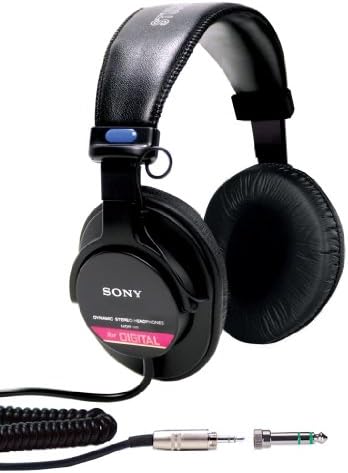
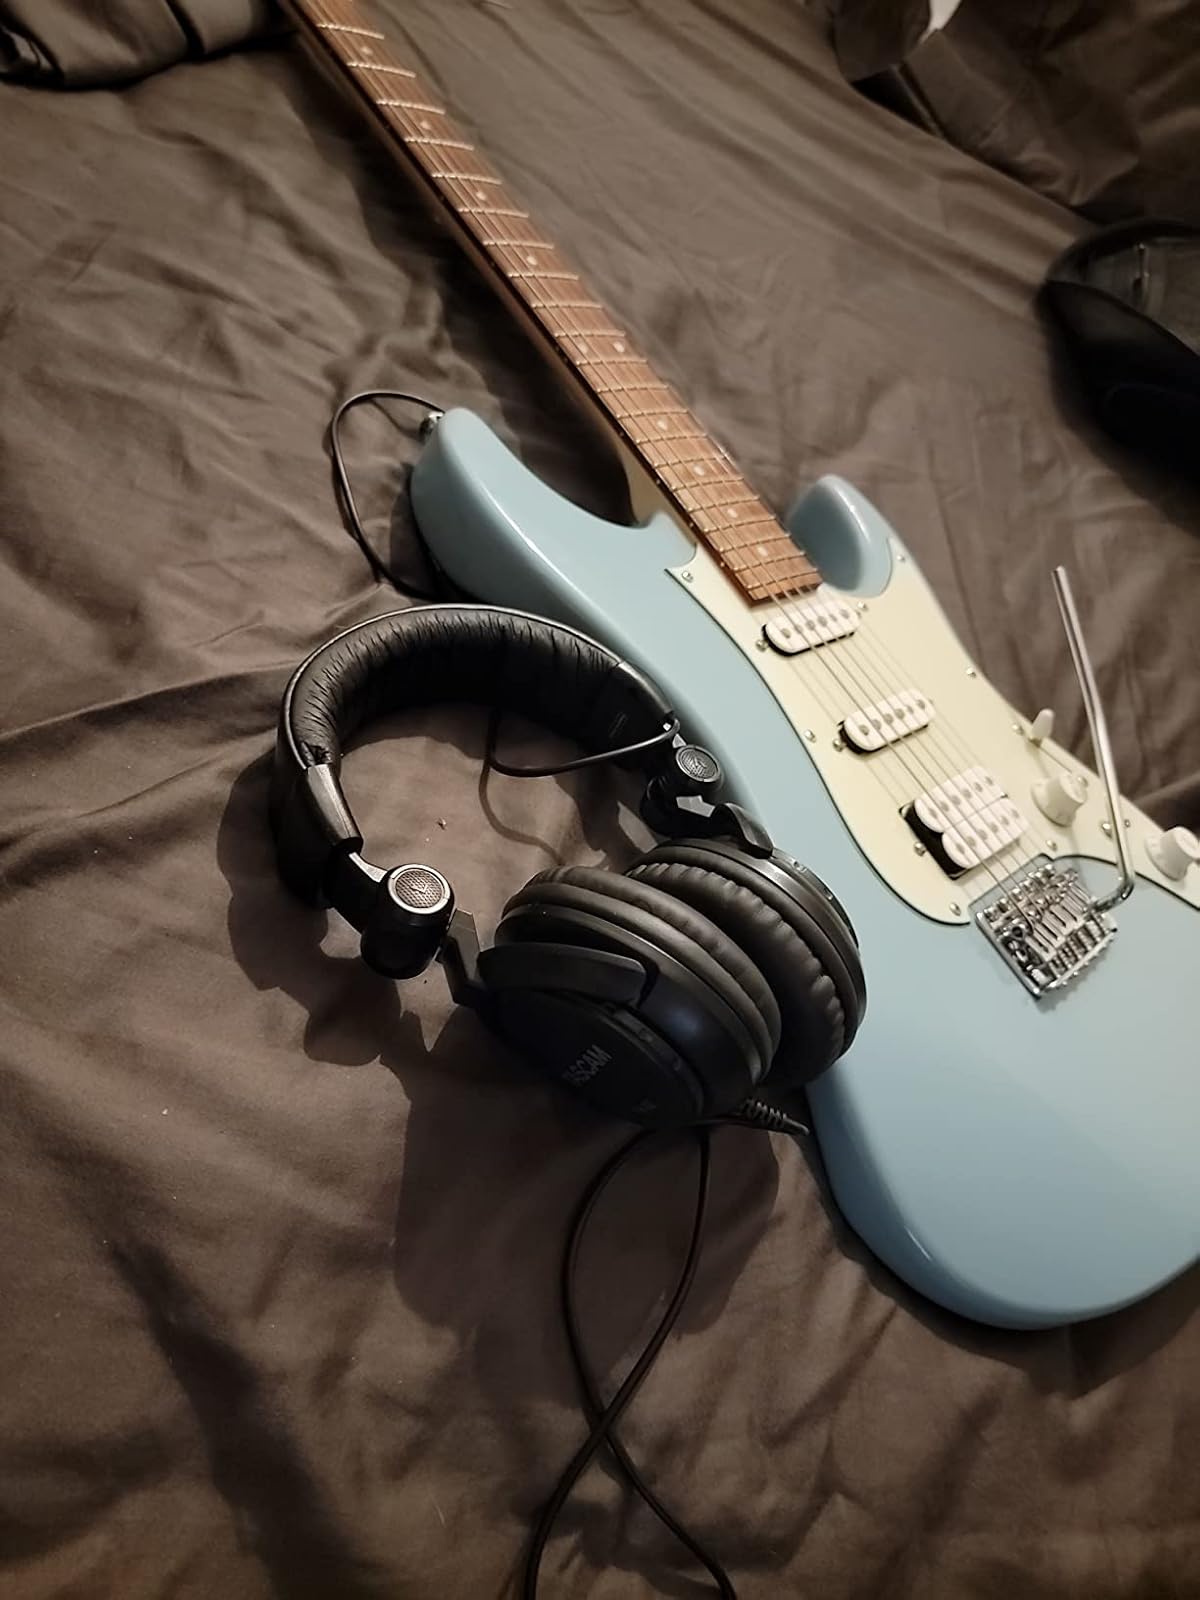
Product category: headphones
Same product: no